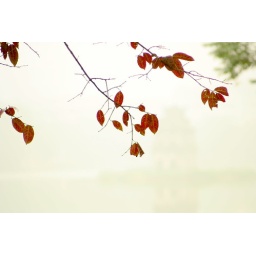
The Turtle tower stands quietly in the lake covered by fog